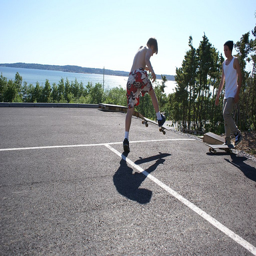
Two boys playing on their skateboards near trees.
a person riding a skate board on a parking lot
A person on skateboard does an air trick.
A couple of people on skateboards in a parking lot.
Two boys are skateboarding on the concrete near the ocean.